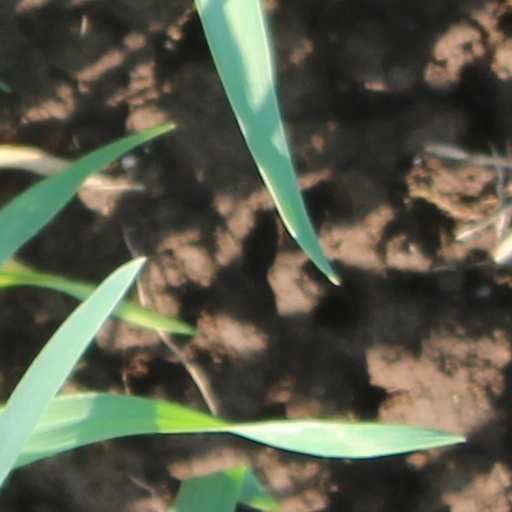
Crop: wheat